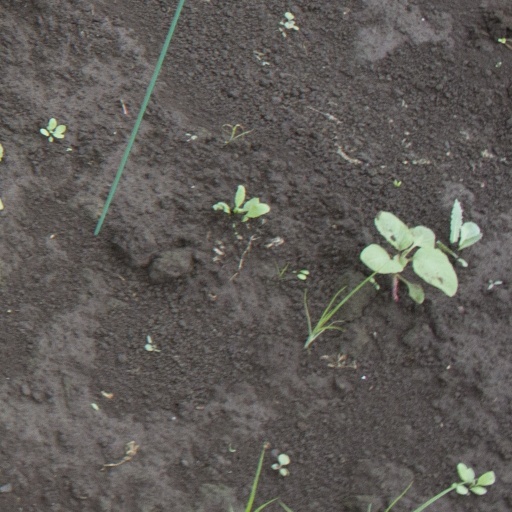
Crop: soybean